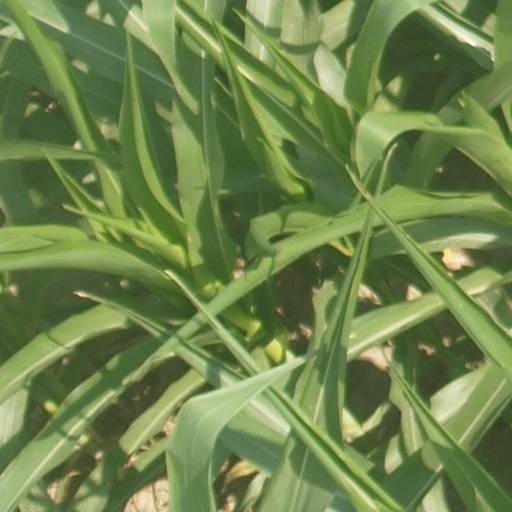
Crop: maize; corn